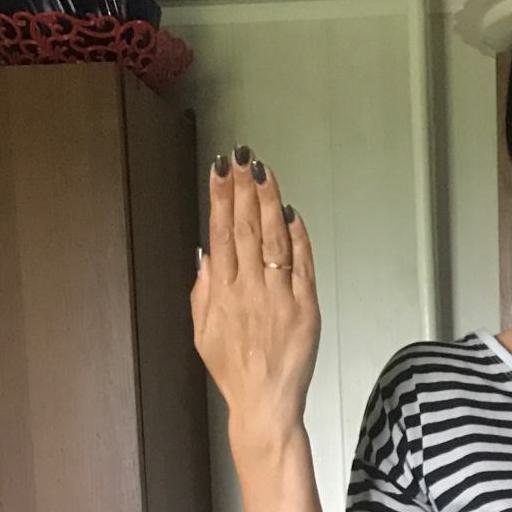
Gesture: stop_inverted